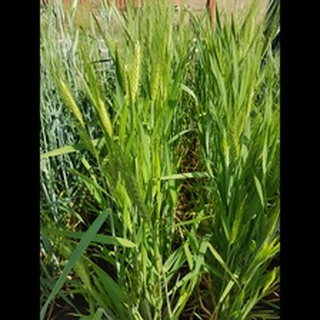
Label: healthy_wheat